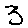
Label: 3